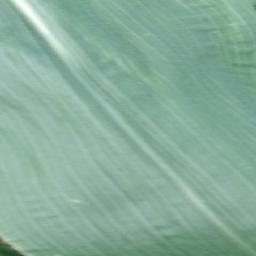
Label: Corn___healthy